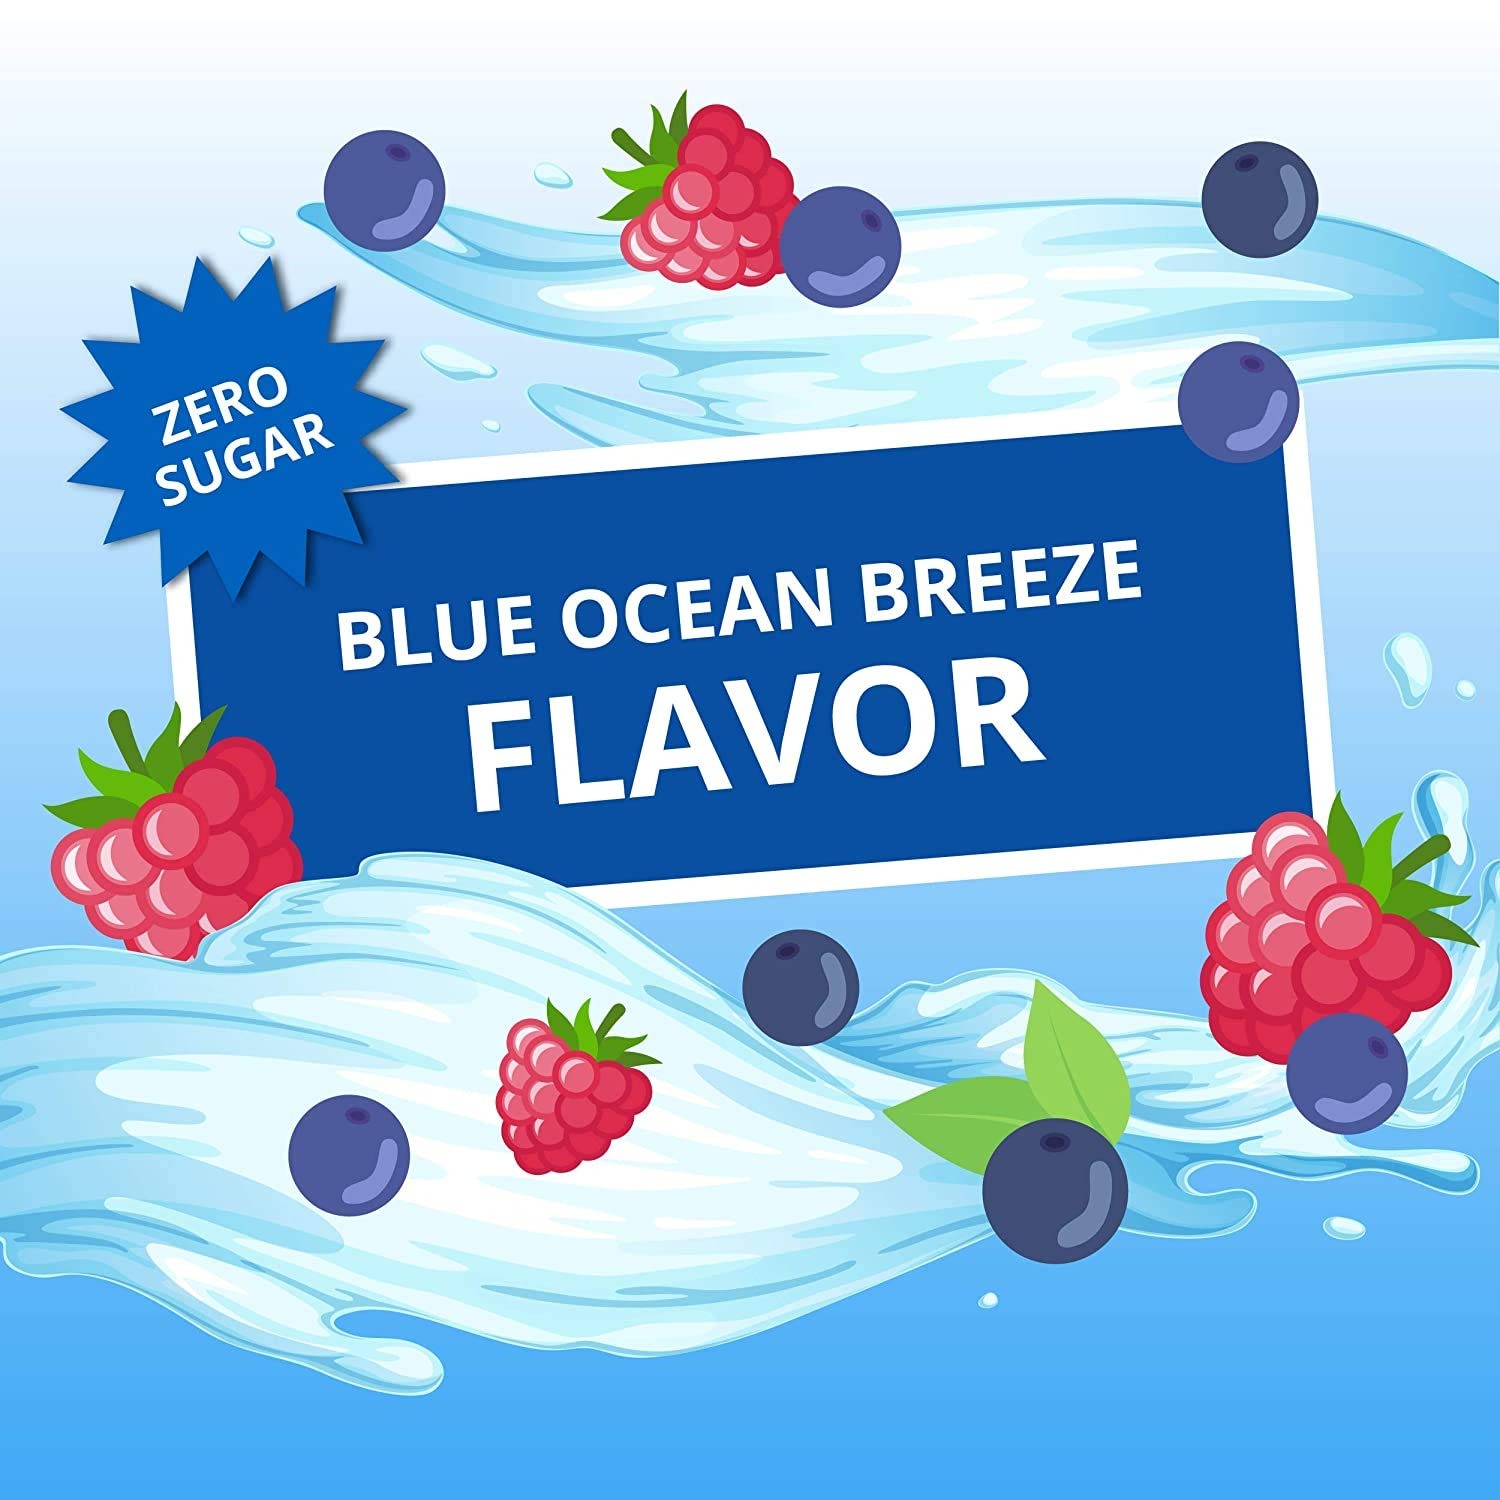
Item Name: Wyler's Light Island Punch, Blue Ocean Breeze, 10 CT
Value: 1.0
Unit: Count

Price: 7.24